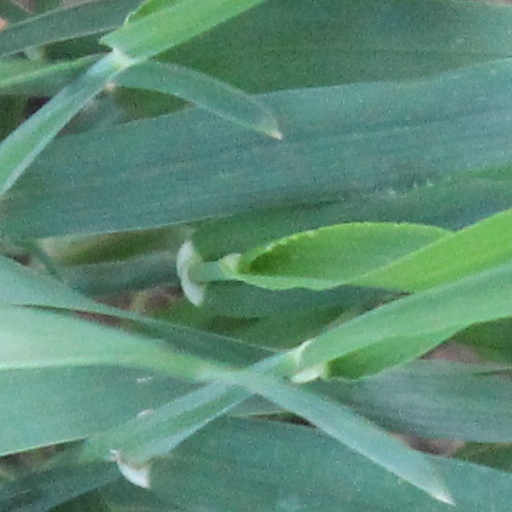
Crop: wheat